Karl Landsteiner

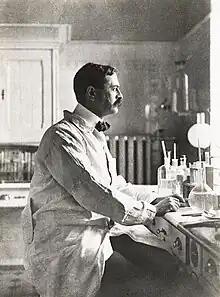
Landsteiner in the lab

After returning to Vienna he became an assistant to Max von Gruber at the Hygienic Institute. In his studies he concentrated on the mechanism of immunity and the nature of antibodies. From November 1897 to 1908 Landsteiner was an assistant at the pathological-anatomical institute of the University of Vienna under Anton Weichselbaum, where he published 75 papers, dealing with issues in serology, bacteriology, virology and pathological anatomy. In addition he did some 3,600 autopsies in those ten years. Weichselbaum was Landsteiner's tutor for his postdoctoral lecture qualification in 1903. From 1908 to 1920 Landsteiner was prosector at the Wilhelminenspital in Vienna and in 1911 he was sworn in as an associate professor of pathological anatomy. During that time he discovered – in co-operation with Erwin Popper – the infectious character of poliomyelitis and isolated the polio virus. In recognition of this groundbreaking discovery, which proved to be the basis for the fight against polio, he was posthumously inducted into the Polio Hall of Fame at Warm Springs, Georgia, which was dedicated in January 1958.